Love Island (American TV series) season 4

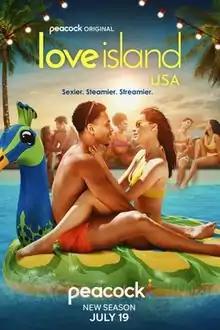
Promotional poster for the season.

The 4th season of the American version of the television reality program "Love Island" premiered on July 19, 2022. The fourth season is the first to be released on Peacock, after the series previously aired on CBS. Sarah Hyland takes over hosting duties from Arielle Vandenberg, who hosted the series for its first three seasons.